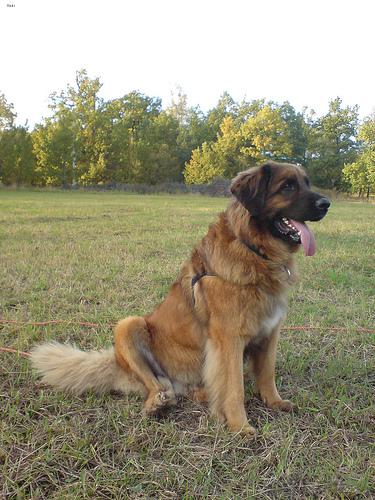
Breed: leonberger